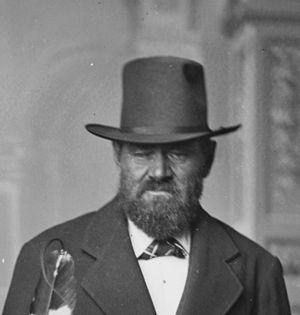
Antoine Janis était un marchand de fourrures franco-américain du XIXᵉ siècle et un ancien fermier du comté de Larimer, au Colorado, aux États-Unis. Il est le premier colon blanc permanent enregistré dans le nord du Colorado et a fondé la ville de Laporte en 1858.